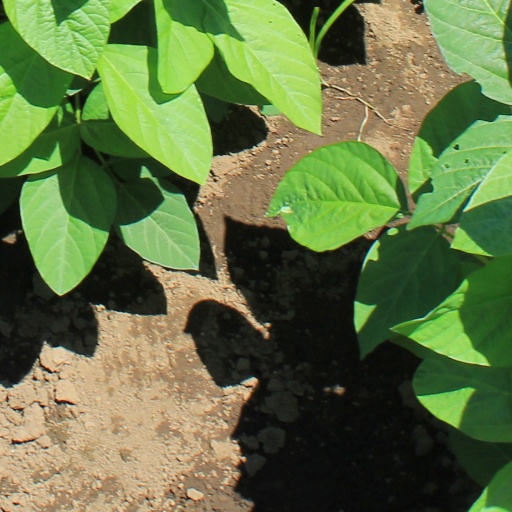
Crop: soybean